Lewis Hamilton

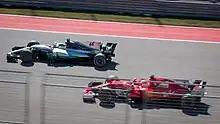
Hamilton (left) and Vettel (right) at the 2017 United States Grand Prix

From a young age, Hamilton's helmet throughout his karting years was predominantly yellow with blue, green and red ribbons. In later years, a white ring was added and the ribbons were moved forward to make room for logos and advertisement space. Hamilton continued to run a yellow design throughout the early stages of his Formula One career, but in 2014 decided to switch to a white design with three red ribbons on the side. In 2016, Hamilton added three stars beneath the ribbons, representing each of his World Drivers' Championships. Hamilton selected his helmet design from fan submissions in 2017; the winning design used a white and yellow base colour with red and orange details. Over the following seasons, Hamilton began a tradition of adding more stars to his helmet upon winning each title. Having switched back to a 2014-inspired white-and-red design in 2018, Hamilton opted a different colour palette in 2020, which used matte black as base colour with purple details; he later added a Black Lives Matter emblem to the lid, in support of the movement. In 2022, he moved to a fluorescent yellow design, retaining the purple details and championship stars. Upon signing with Ferrari in 2025, Hamilton reverted to a design reminiscent of the early stages of his Formula One career, featuring yellow as the base color along with red accents and championship stars, complemented by the Ferrari emblem replacing the Mercedes logo.